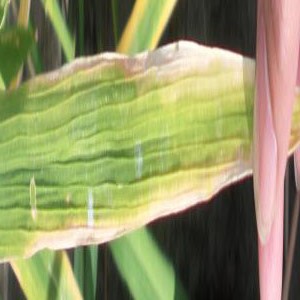
Disease: Bacterialblight